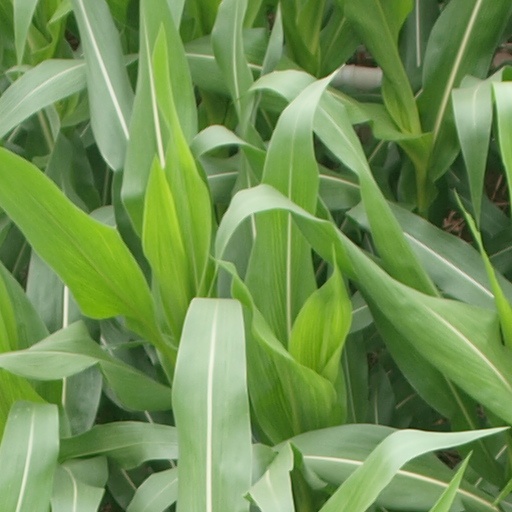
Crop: maize; corn